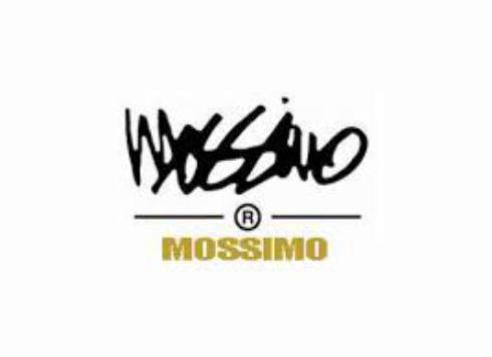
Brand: mossimo
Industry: Clothes